Unite the Right 2

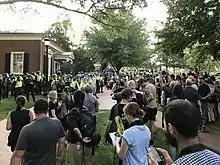
Police and student protesters at the University of Virginia on August 12, 2018

The companies Airbnb, Lyft, and Uber issued statements reaffirming the right of hosts and drivers to "refuse service to anyone who makes them uncomfortable or violates guidelines against discrimination."